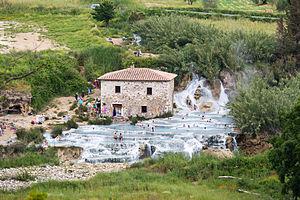
Un gour est une cuvette d’eau géologique naturelle dans la roche, généralement en forme de petit barrage naturel, parfois en série de terrasses en cascade, qui retient généralement de l’eau en période sèche, ou concrétion carbonatée en forme de barrage en travers d'un écoulement souterrain. Par extension, le terme peut être appliqué improprement à un simple trou d'eau en plein air, relativement profond, et conservant généralement l'eau en période sèche.